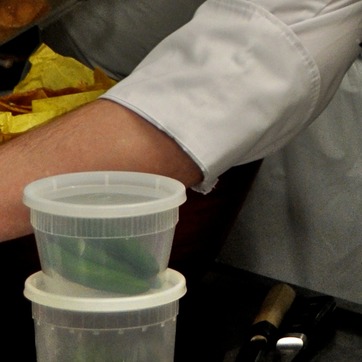
Material: plastic